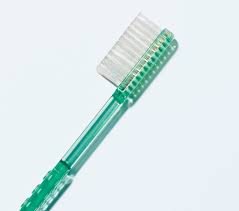
Waste category: trash